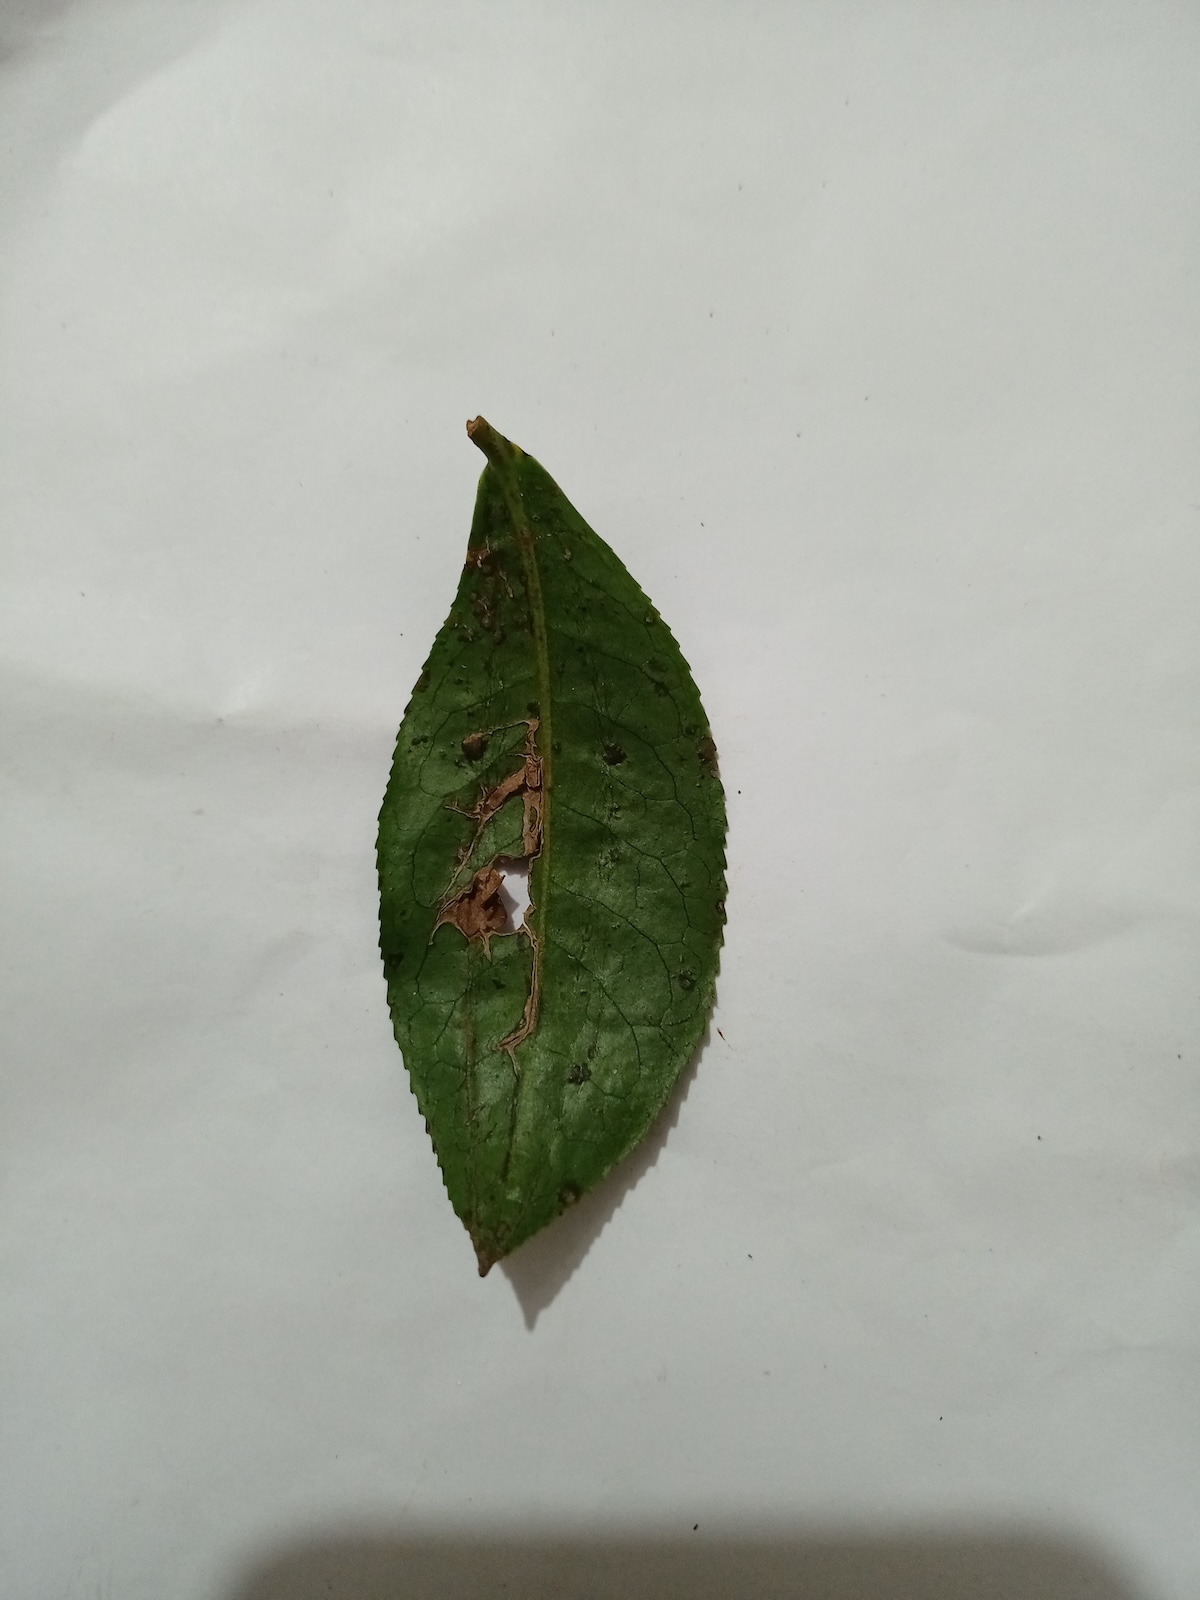
Label: Brown Blight